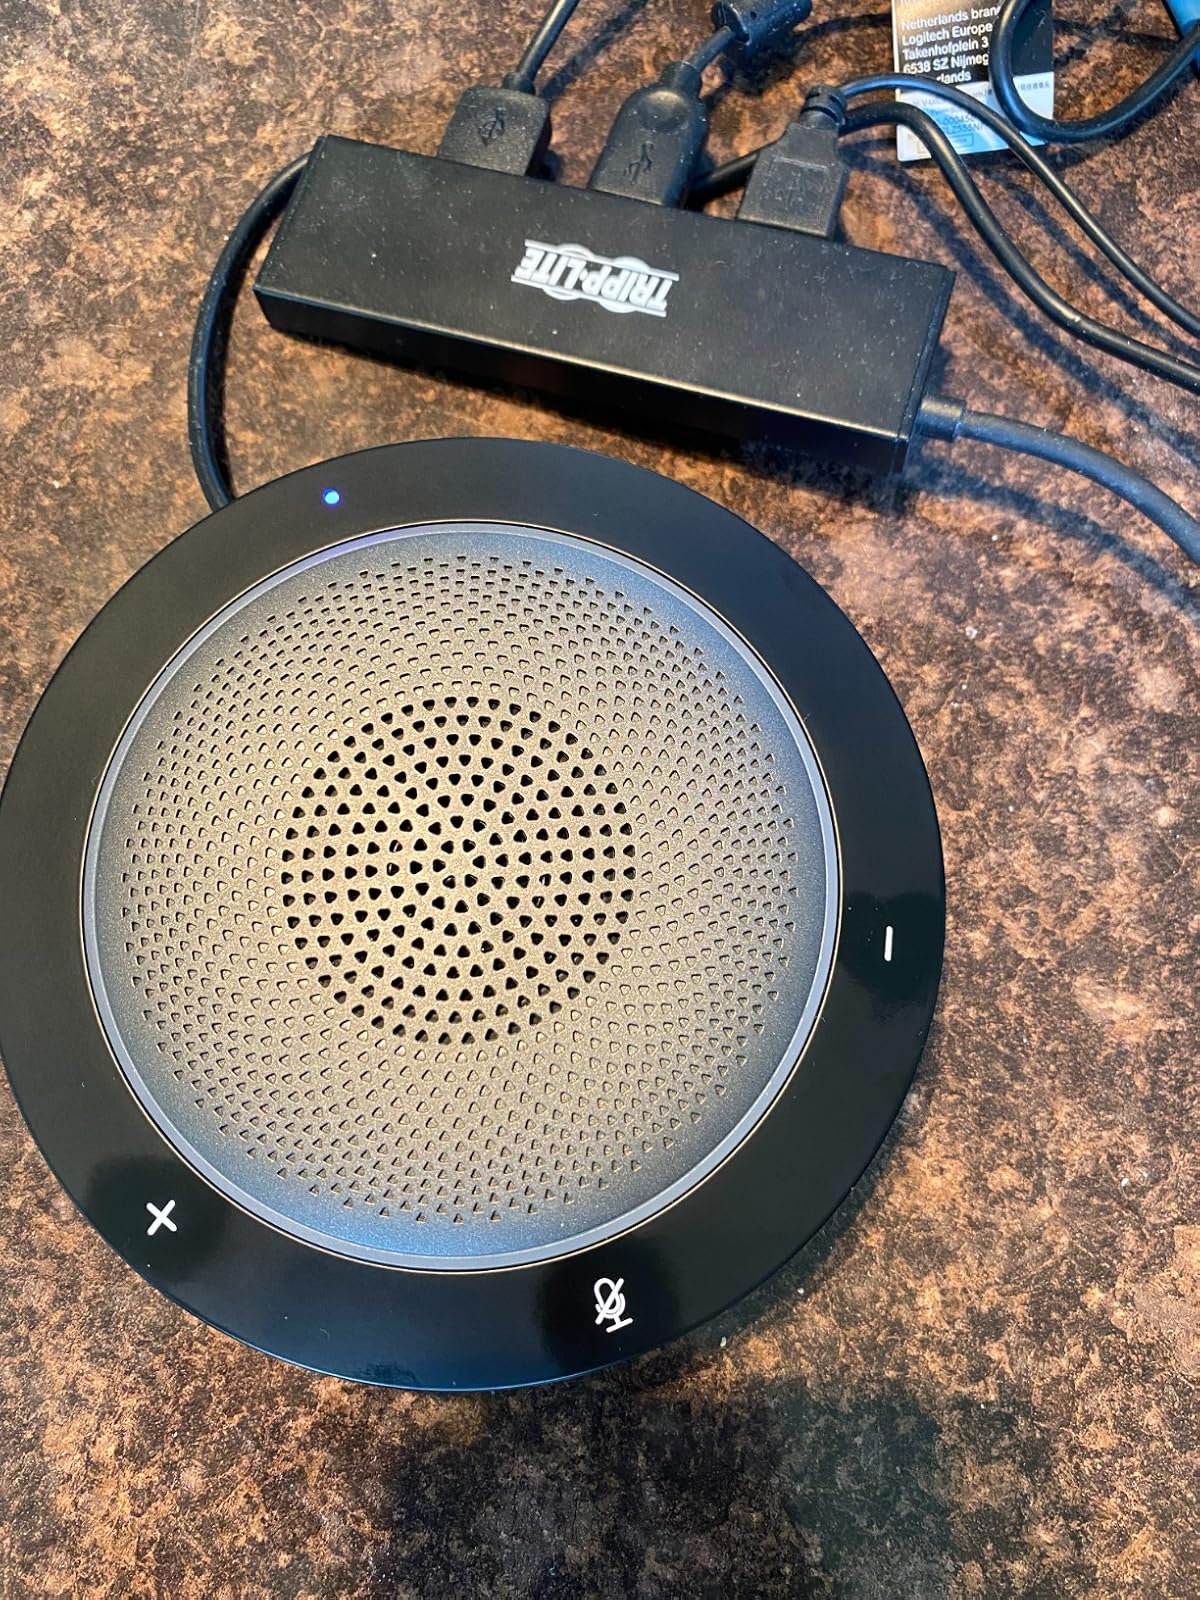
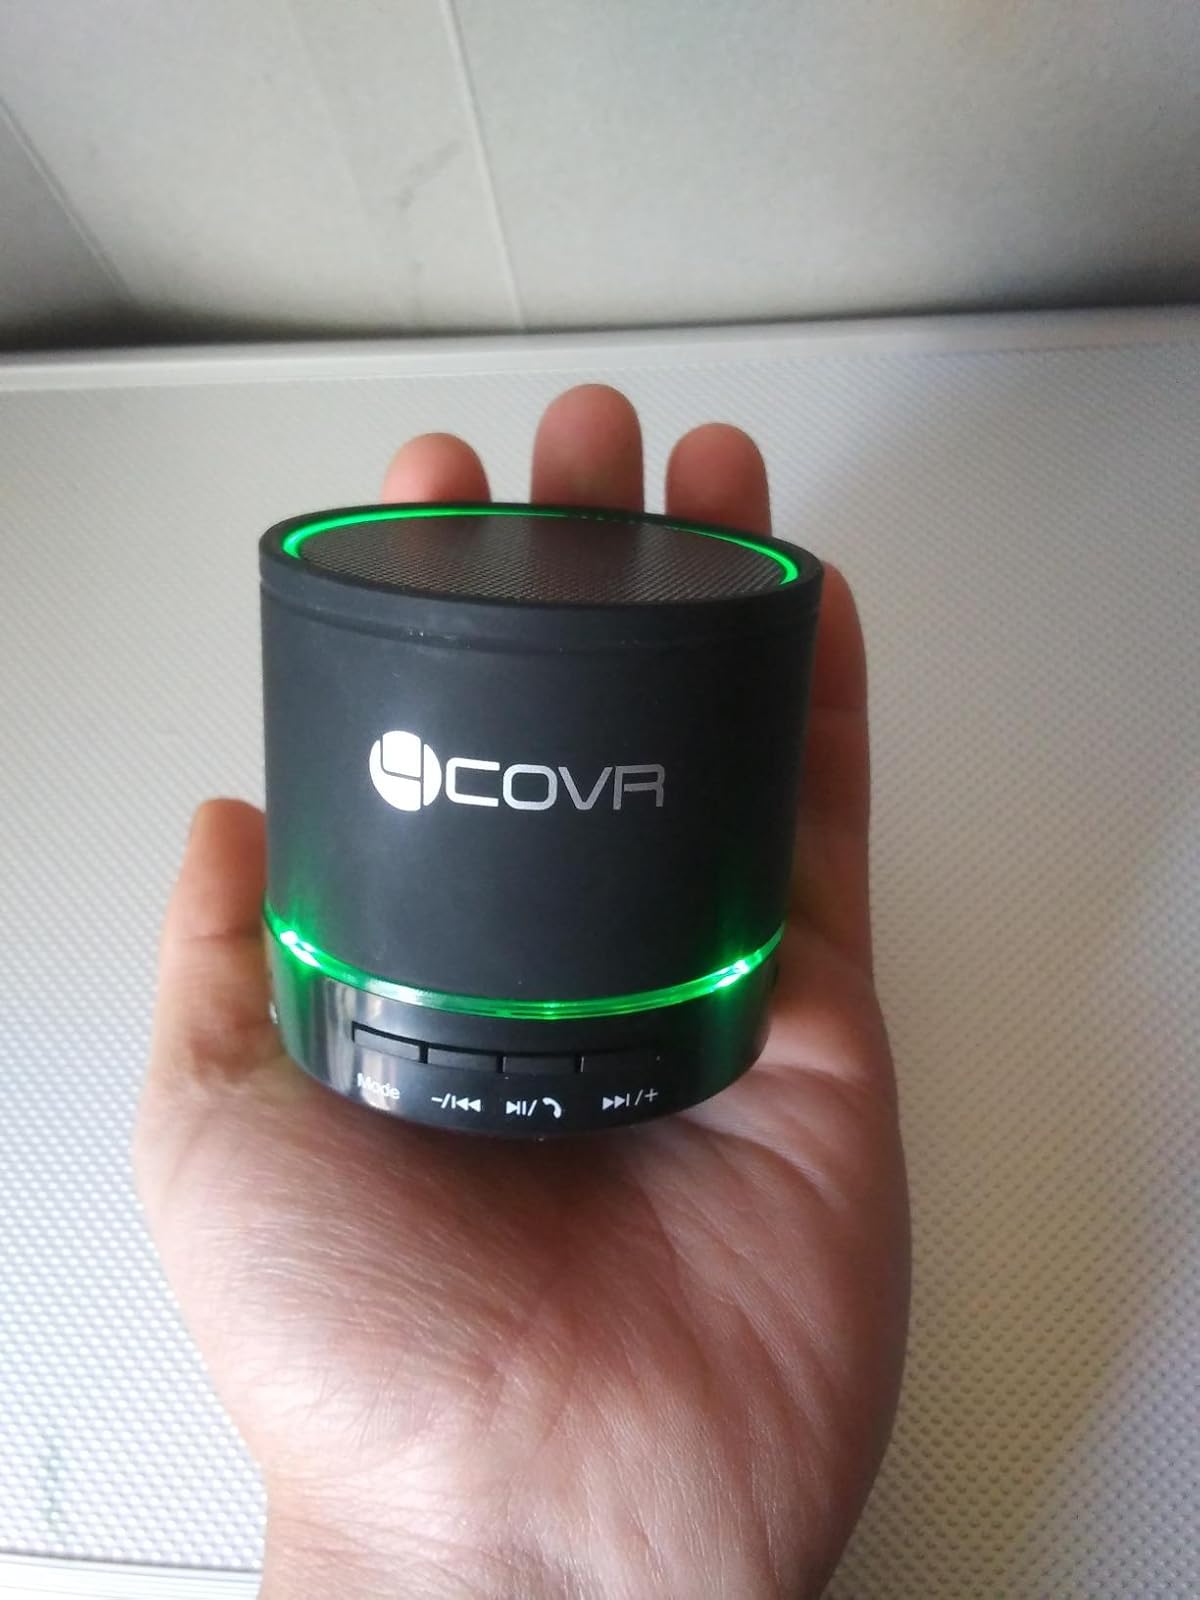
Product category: microphone
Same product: no